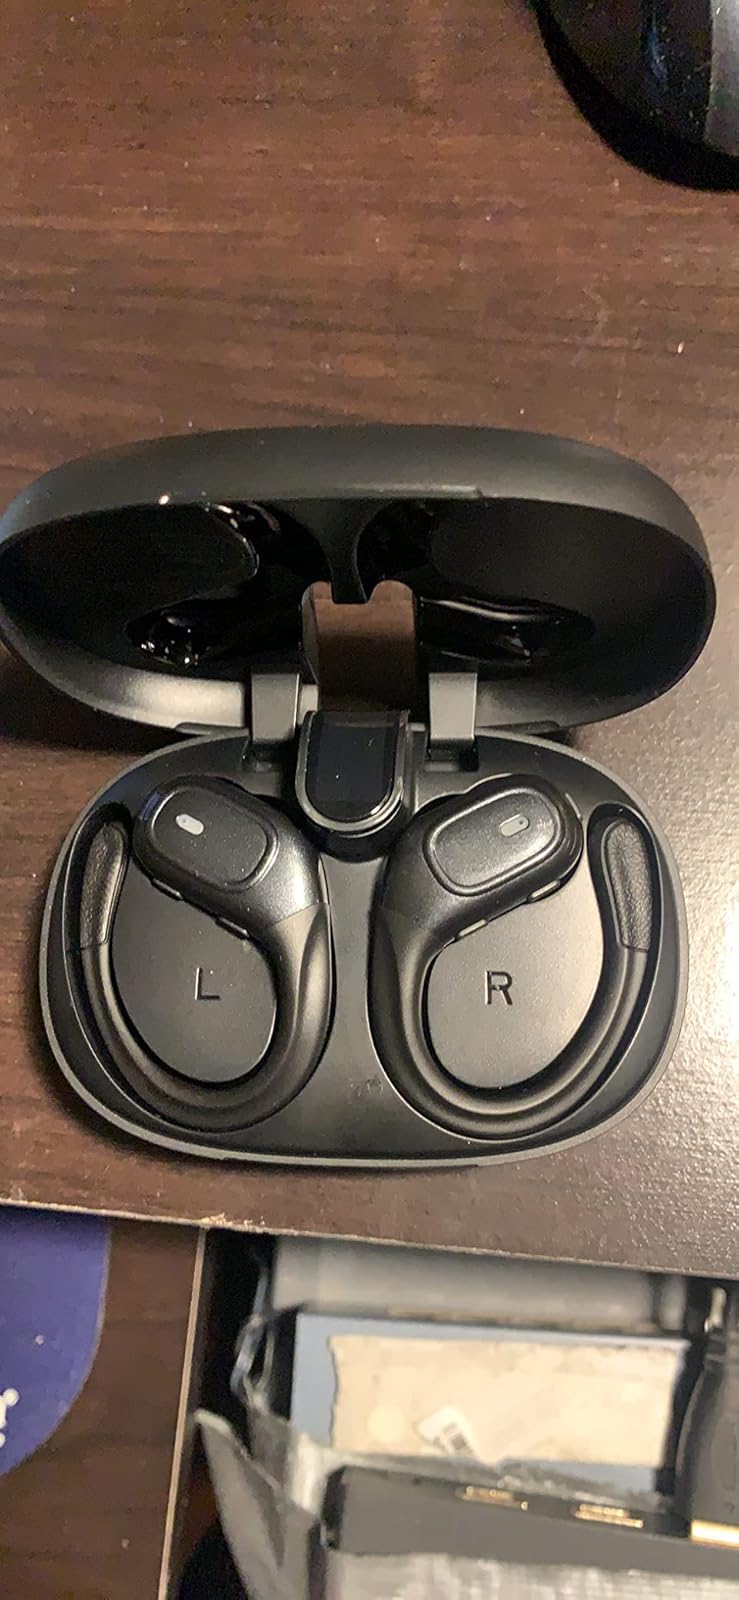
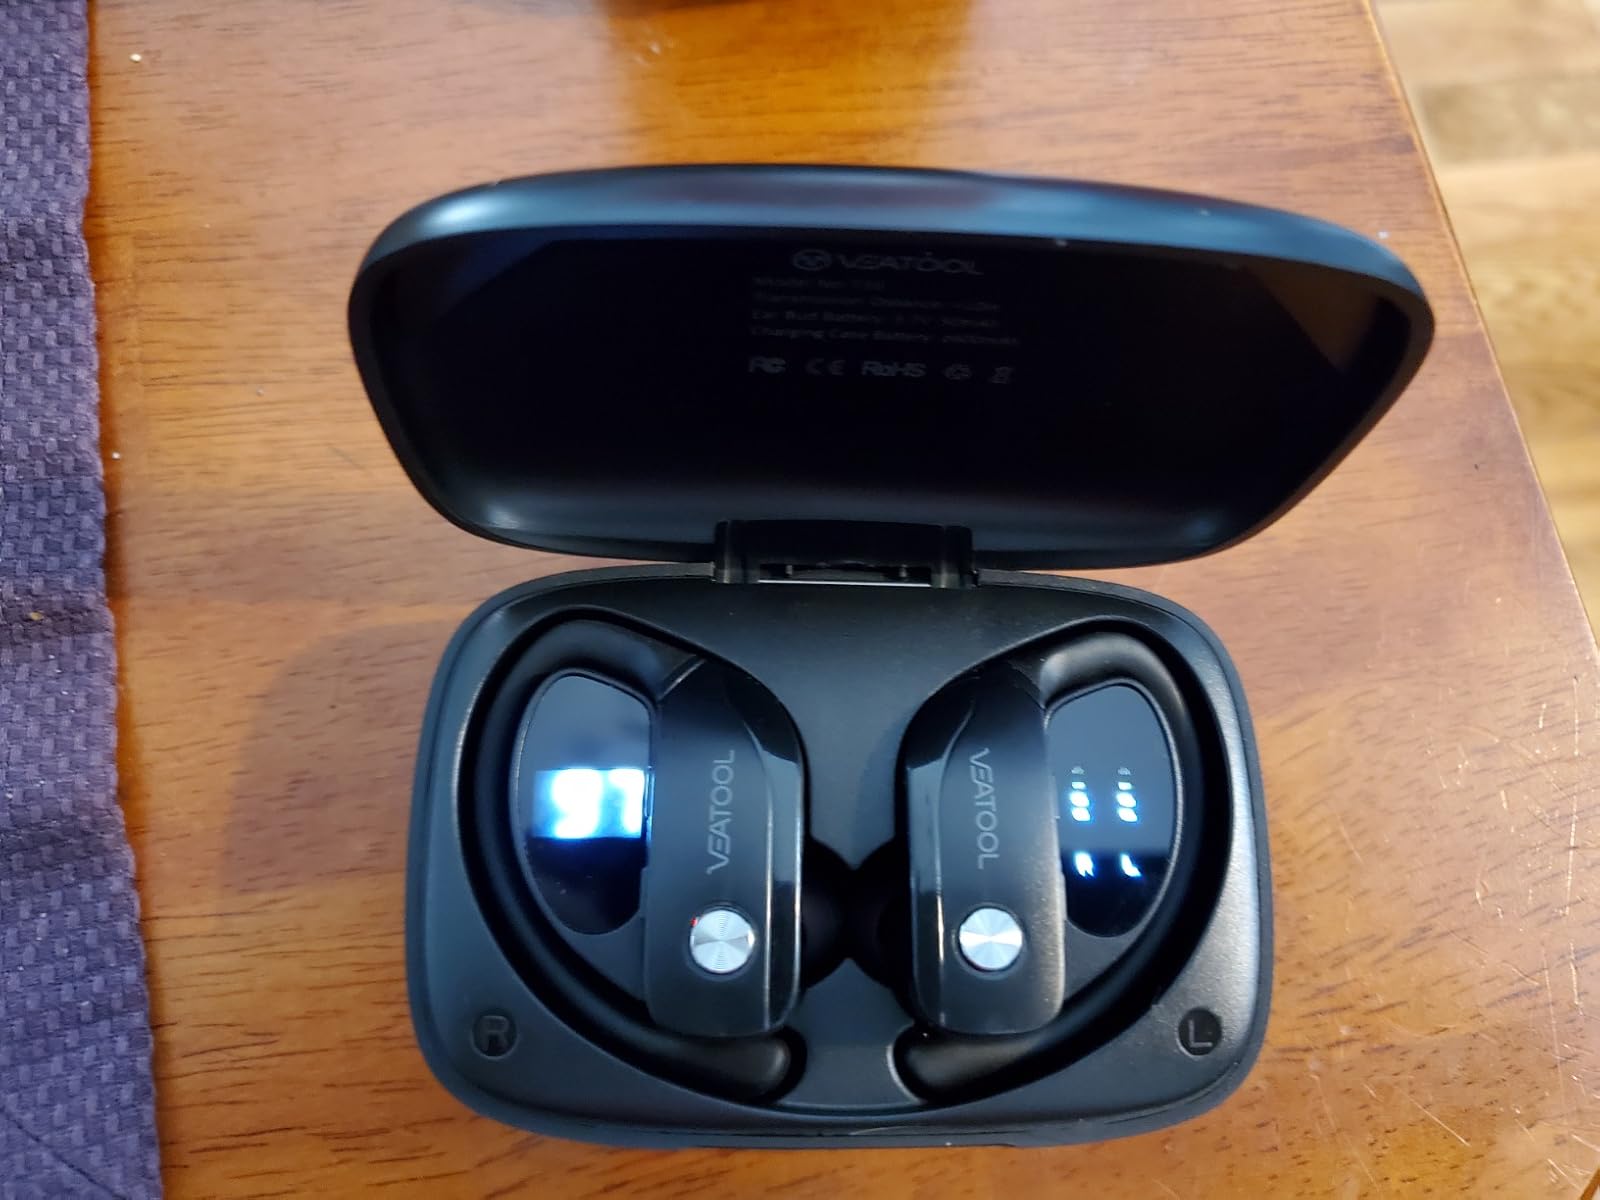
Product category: earbuds
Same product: no